Rødvig Formation

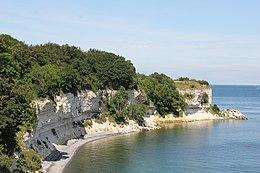
Stevns Klint, where the Rødvig Formation outcrops

The Rødvig Formation is a geological formation deposited during the earliest part of the Danian (early Paleocene) and it was first identified by Richard Taylor and Richard Phillips in 1827. It is known from exposures at Stevns Klint in Denmark. The unit lies directly above the K–Pg boundary and contains fossils that provide a record of the recovery of various groups following the Cretaceous–Paleogene extinction. The upper boundary of the formation is an unconformity in the form of a hardground, beneath which the formation is sometimes missing. The base of the unit is irregular due to the presence of mounding associated with bryozoa, causing variations in thickness. The unit is subdivided into the lower "Fiskeler Member" mainly formed of marl and the overlying "Cerithium Limestone Member".